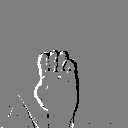
ASL letter: e